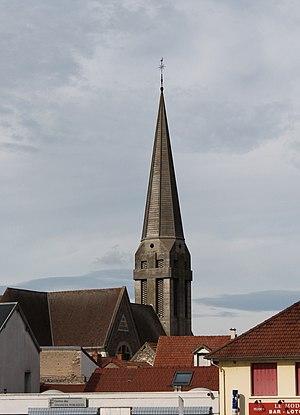
Le clocher
Il existe 171 basiliques mineures en France.
Saint-Germain-des-Fossés est une commune française située dans le département de l'Allier, en région Auvergne-Rhône-Alpes. Elle fait partie de l'aire urbaine de Vichy.